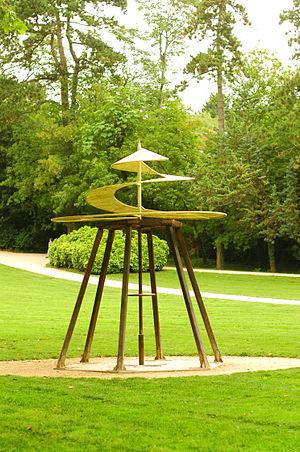
L'hélice
Le château du Clos Lucé, appelé autrefois le manoir du Cloux, est une demeure située en France, au cœur du Val de Loire, dans le centre ville d'Amboise. Originellement conçu en 1471 comme un ancien fief relevant du château d'Amboise, il passe entre plusieurs mains avant d'être acheté par Charles VIII et de devenir une résidence d’été des rois de France. Il gardera cette fonction jusqu'en 1516 où François Iᵉʳ le met à la disposition de Léonard de Vinci, qui y vivra trois ans, jusqu'à sa mort le 2 mai 1519.